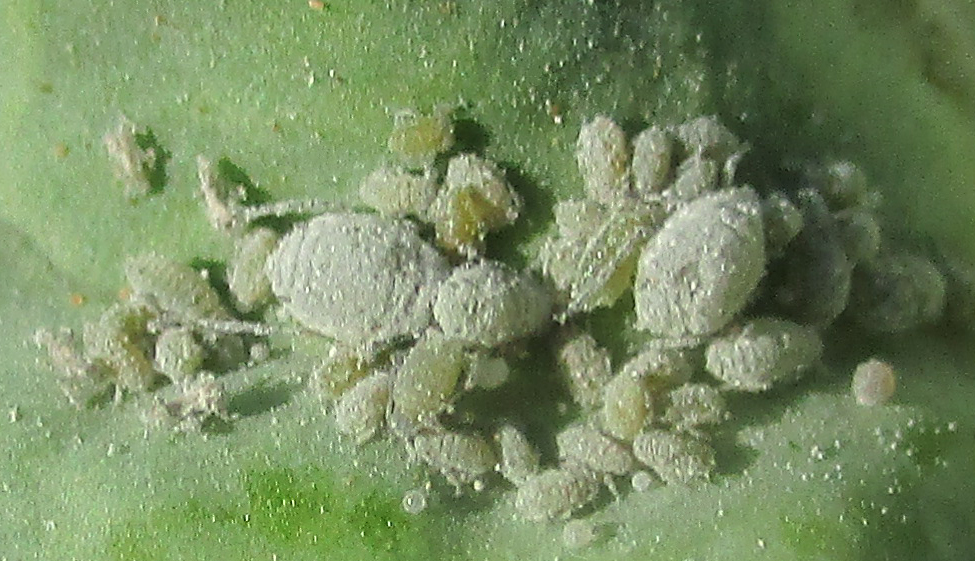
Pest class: cabbage_aphid